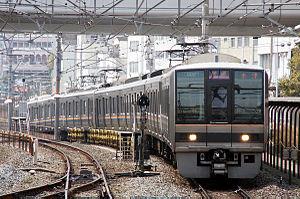
La ligne JR Tōzai est une ligne ferroviaire située dans les préfectures d'Osaka et de Hyōgo au Japon. Elle relie la gare de Kyōbashi à Osaka à la gare d'Amagasaki. Elle est détenue par l'entreprise Kansai Rapid Railway et exploitée par la compagnie JR West.